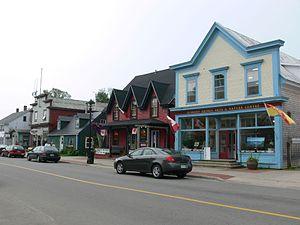
Centre-ville de Saint-Andrews.
Saint-Andrews ou St. Andrews est une ville du comté de Charlotte, situé au sud-ouest du Nouveau-Brunswick.